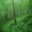
Label: forest